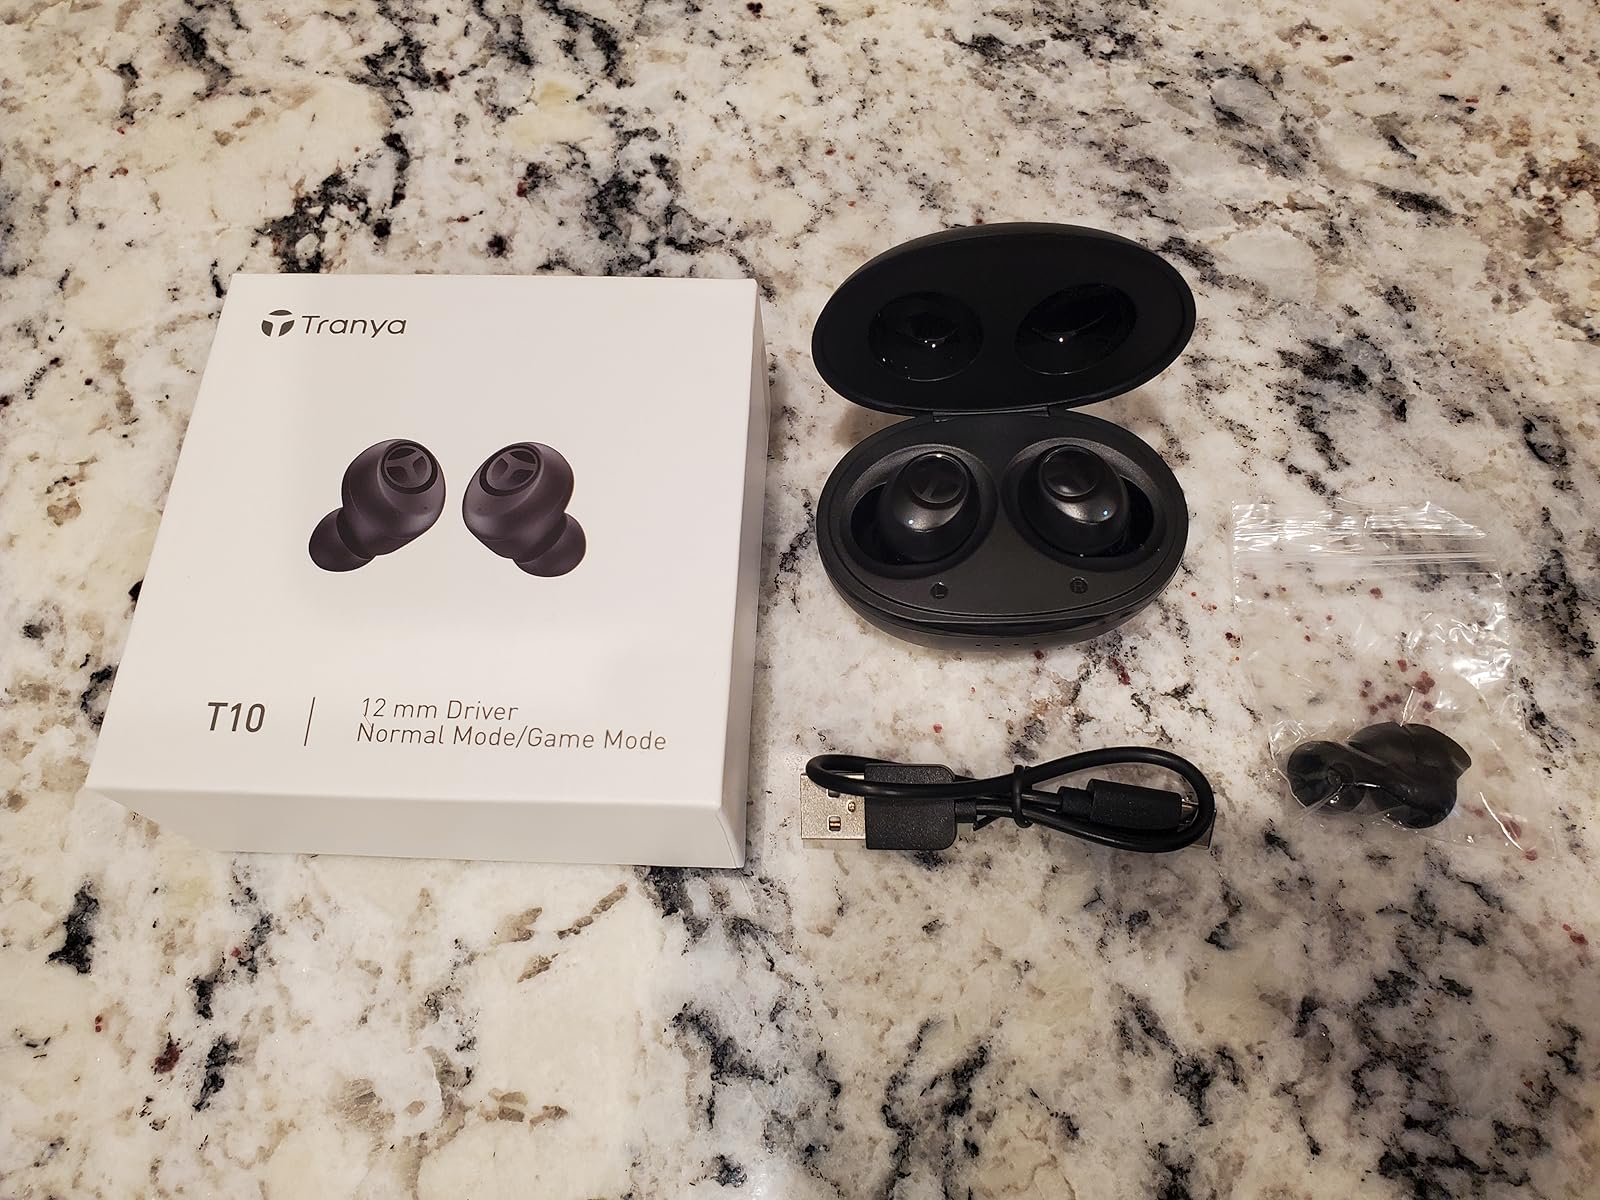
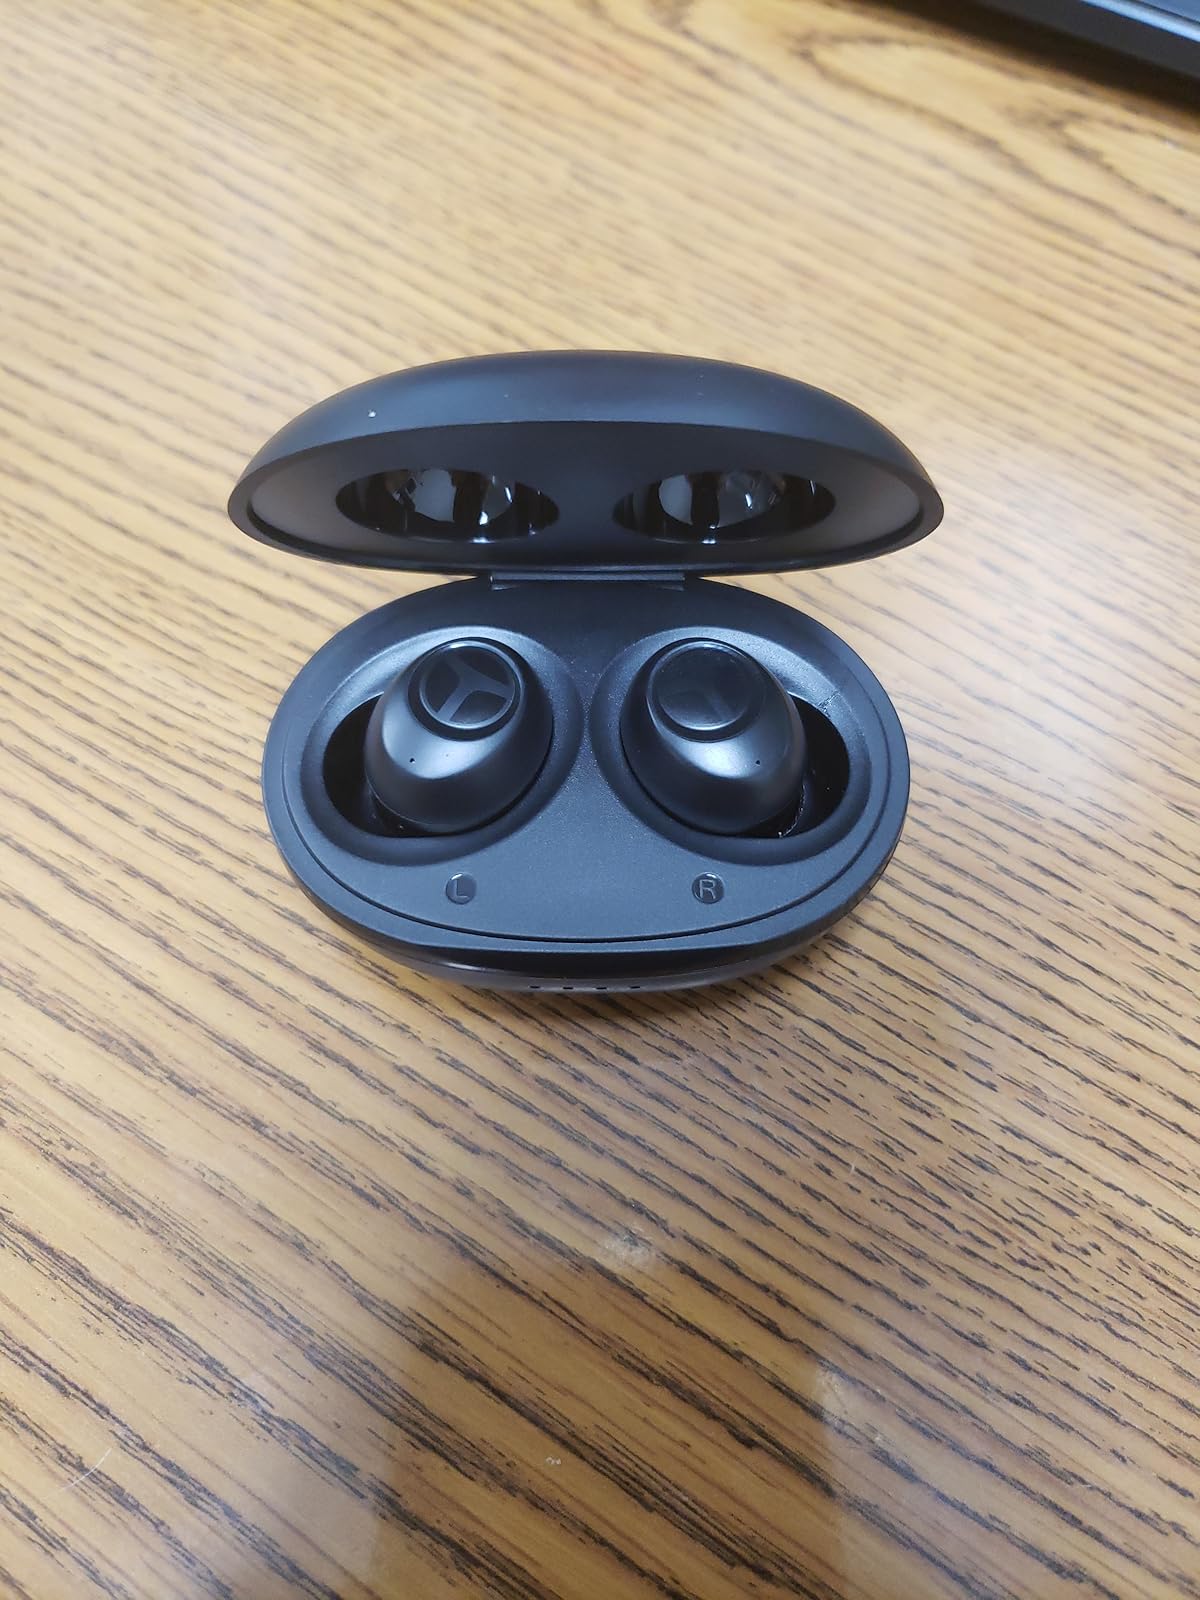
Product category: earbuds
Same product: yes